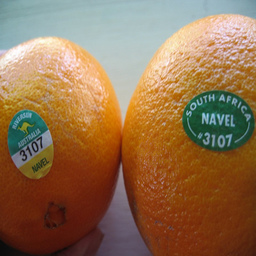
Label: peels